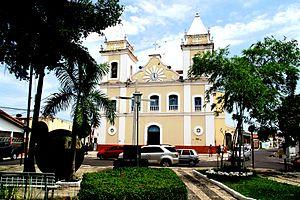
Caxias est une ville de l'État du Maranhão, au Brésil.